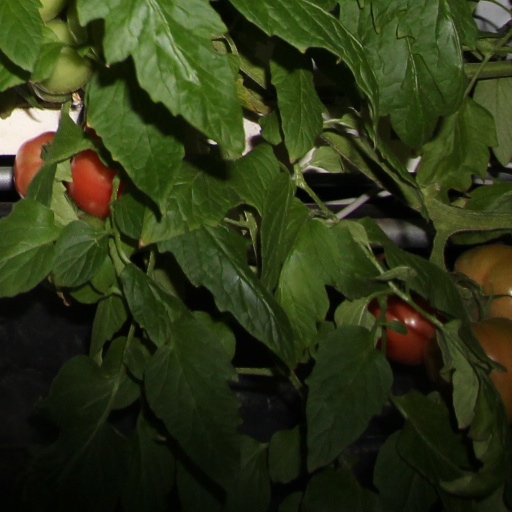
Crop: tomato